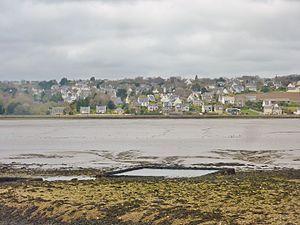
Locquénolé vu depuis Le Dourduff-en-Mer
Locquénolé est une commune du département du Finistère, dans la région Bretagne, en France. Après Île-de-Sein et Île-Molène, c’est la troisième plus petite commune du département.